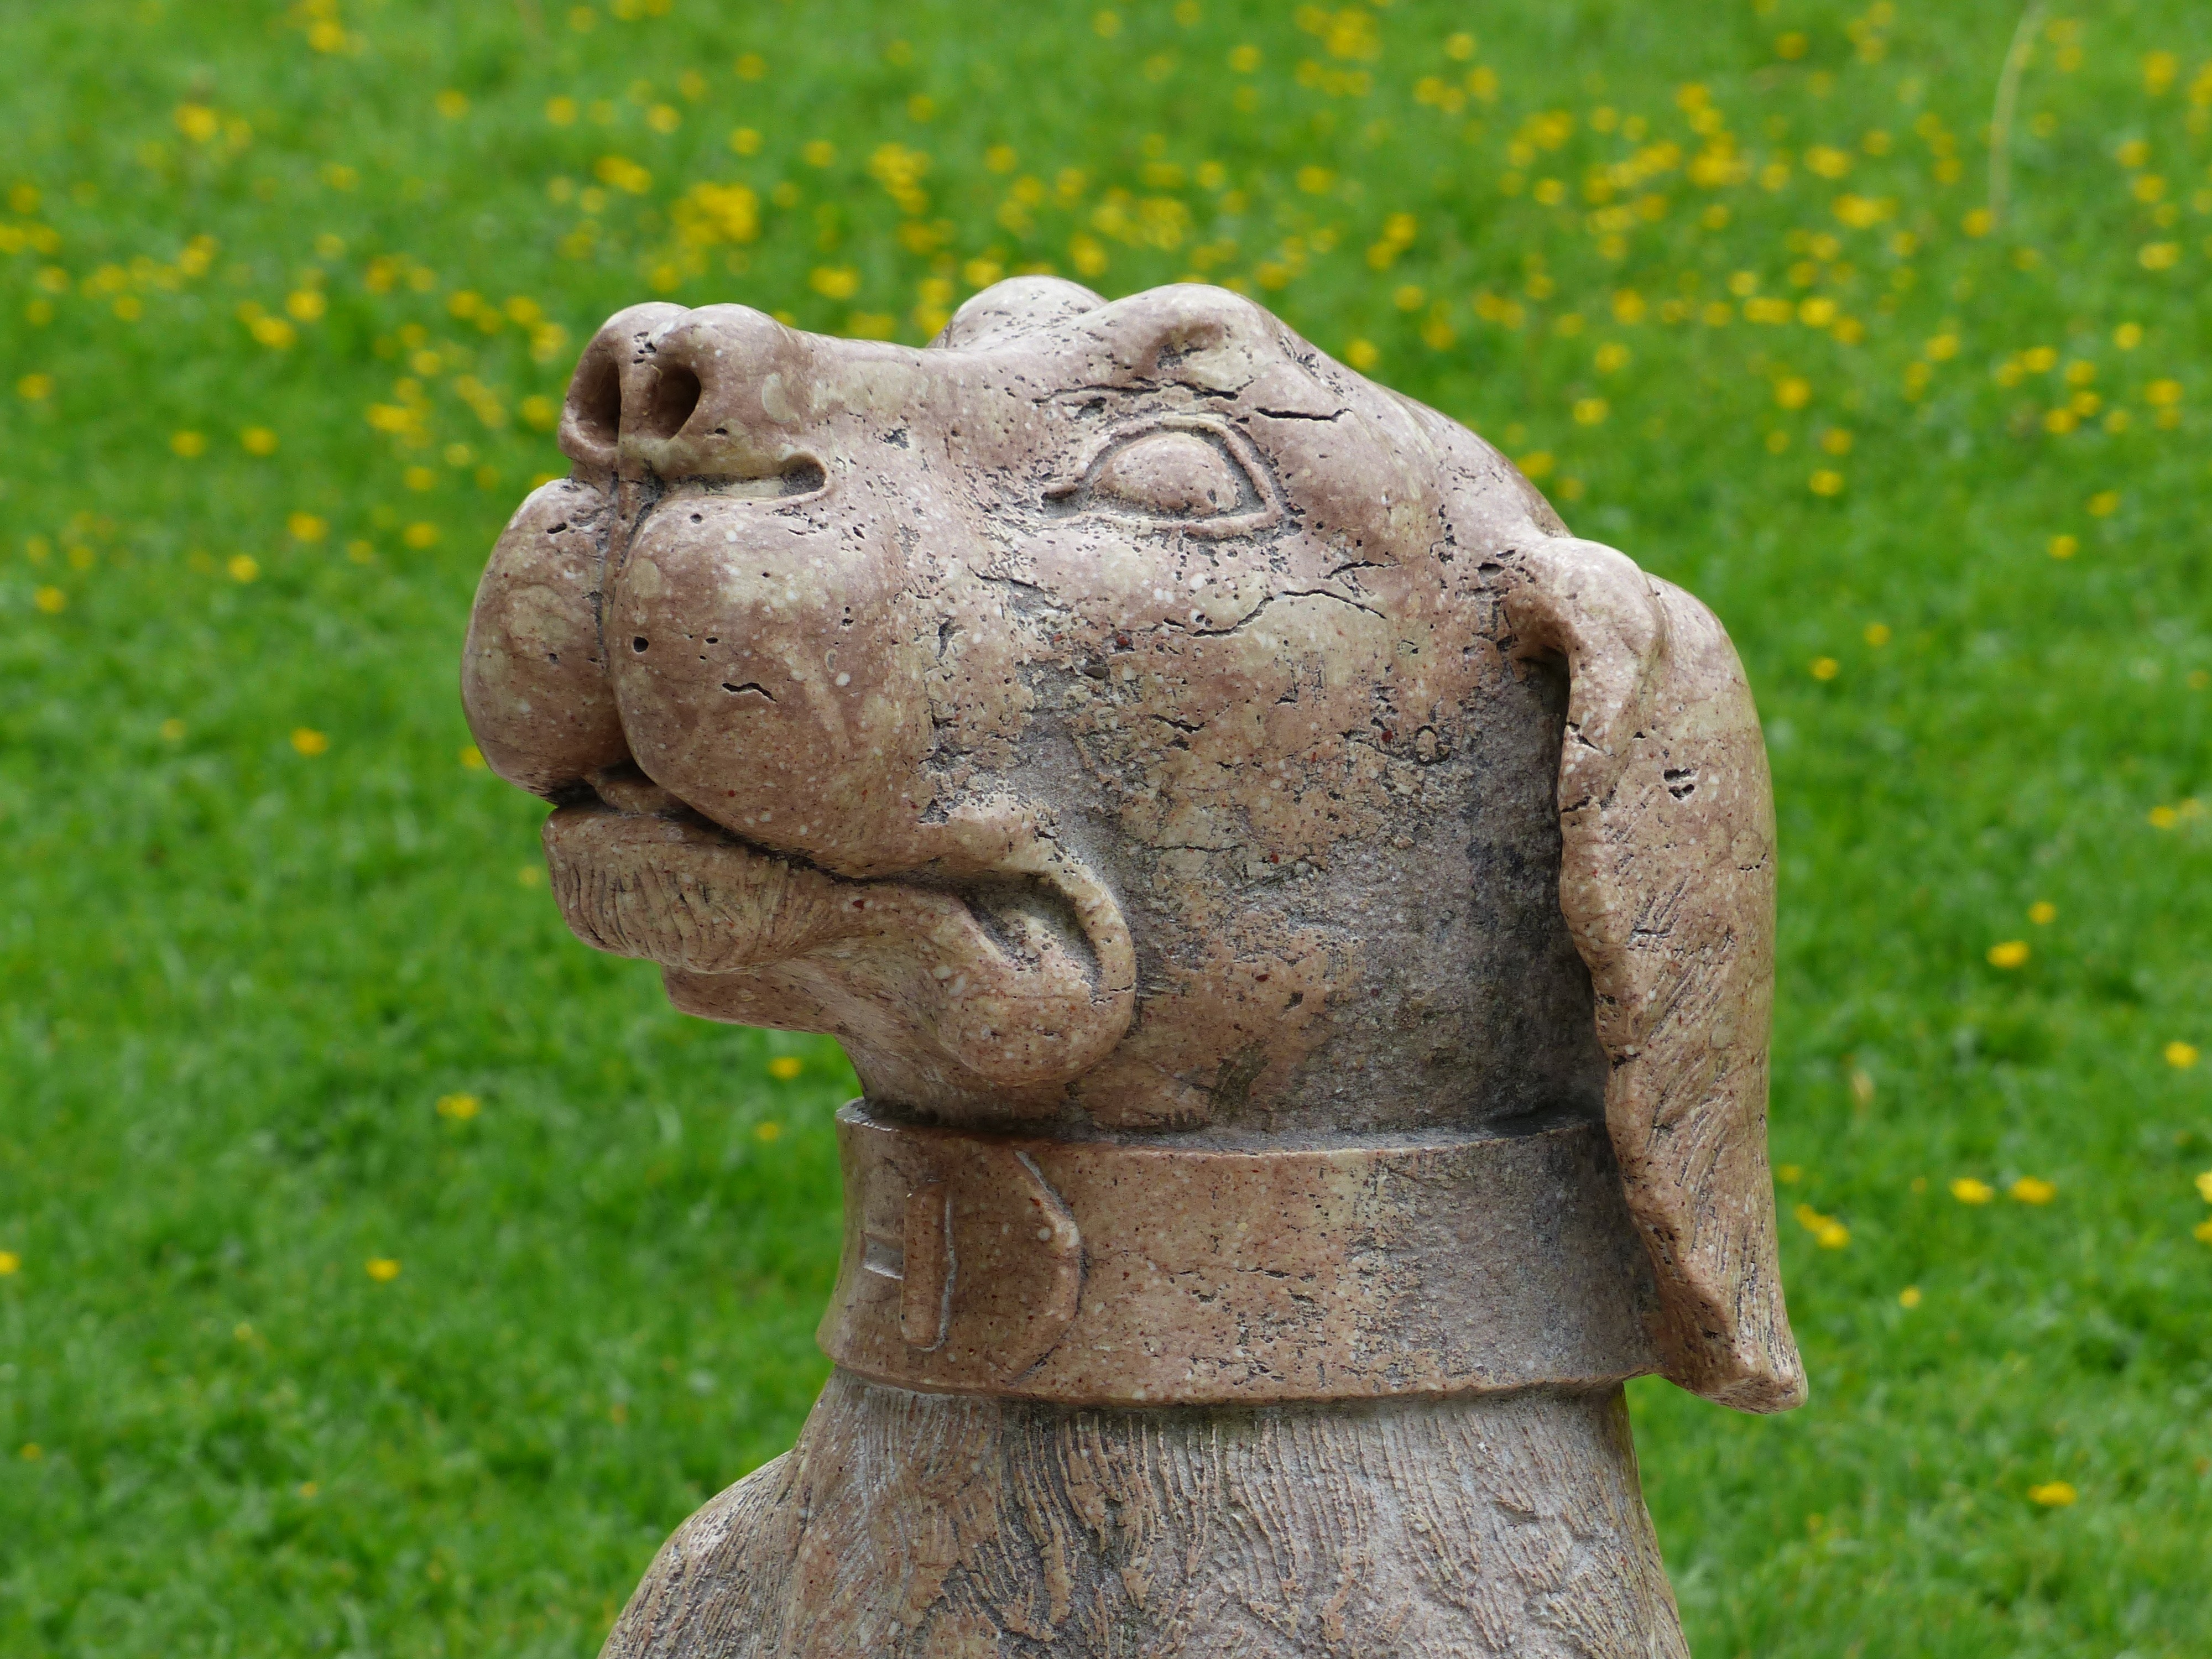
grass, lawn, dog, stone, monument, statue, close up, sculpture, art, head, carving, ancient history, ssteinfigur